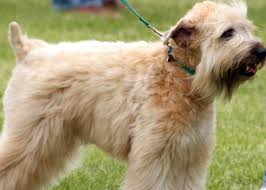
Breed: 235-n000090-soft_coated_wheaten_terrier